Hamilton, South Lanarkshire

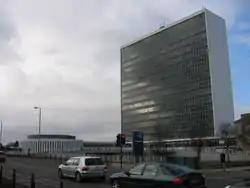
The council headquarters in Hamilton

Hamilton is located within the Scottish council area of South Lanarkshire. Its local government services are provided by the unitary authority the South Lanarkshire Council, which is headquartered in Hamilton. Hamilton itself is divided between three wards, totalling 11 seats: Hamilton North and East, Hamilton West and Earnock and Hamilton South.